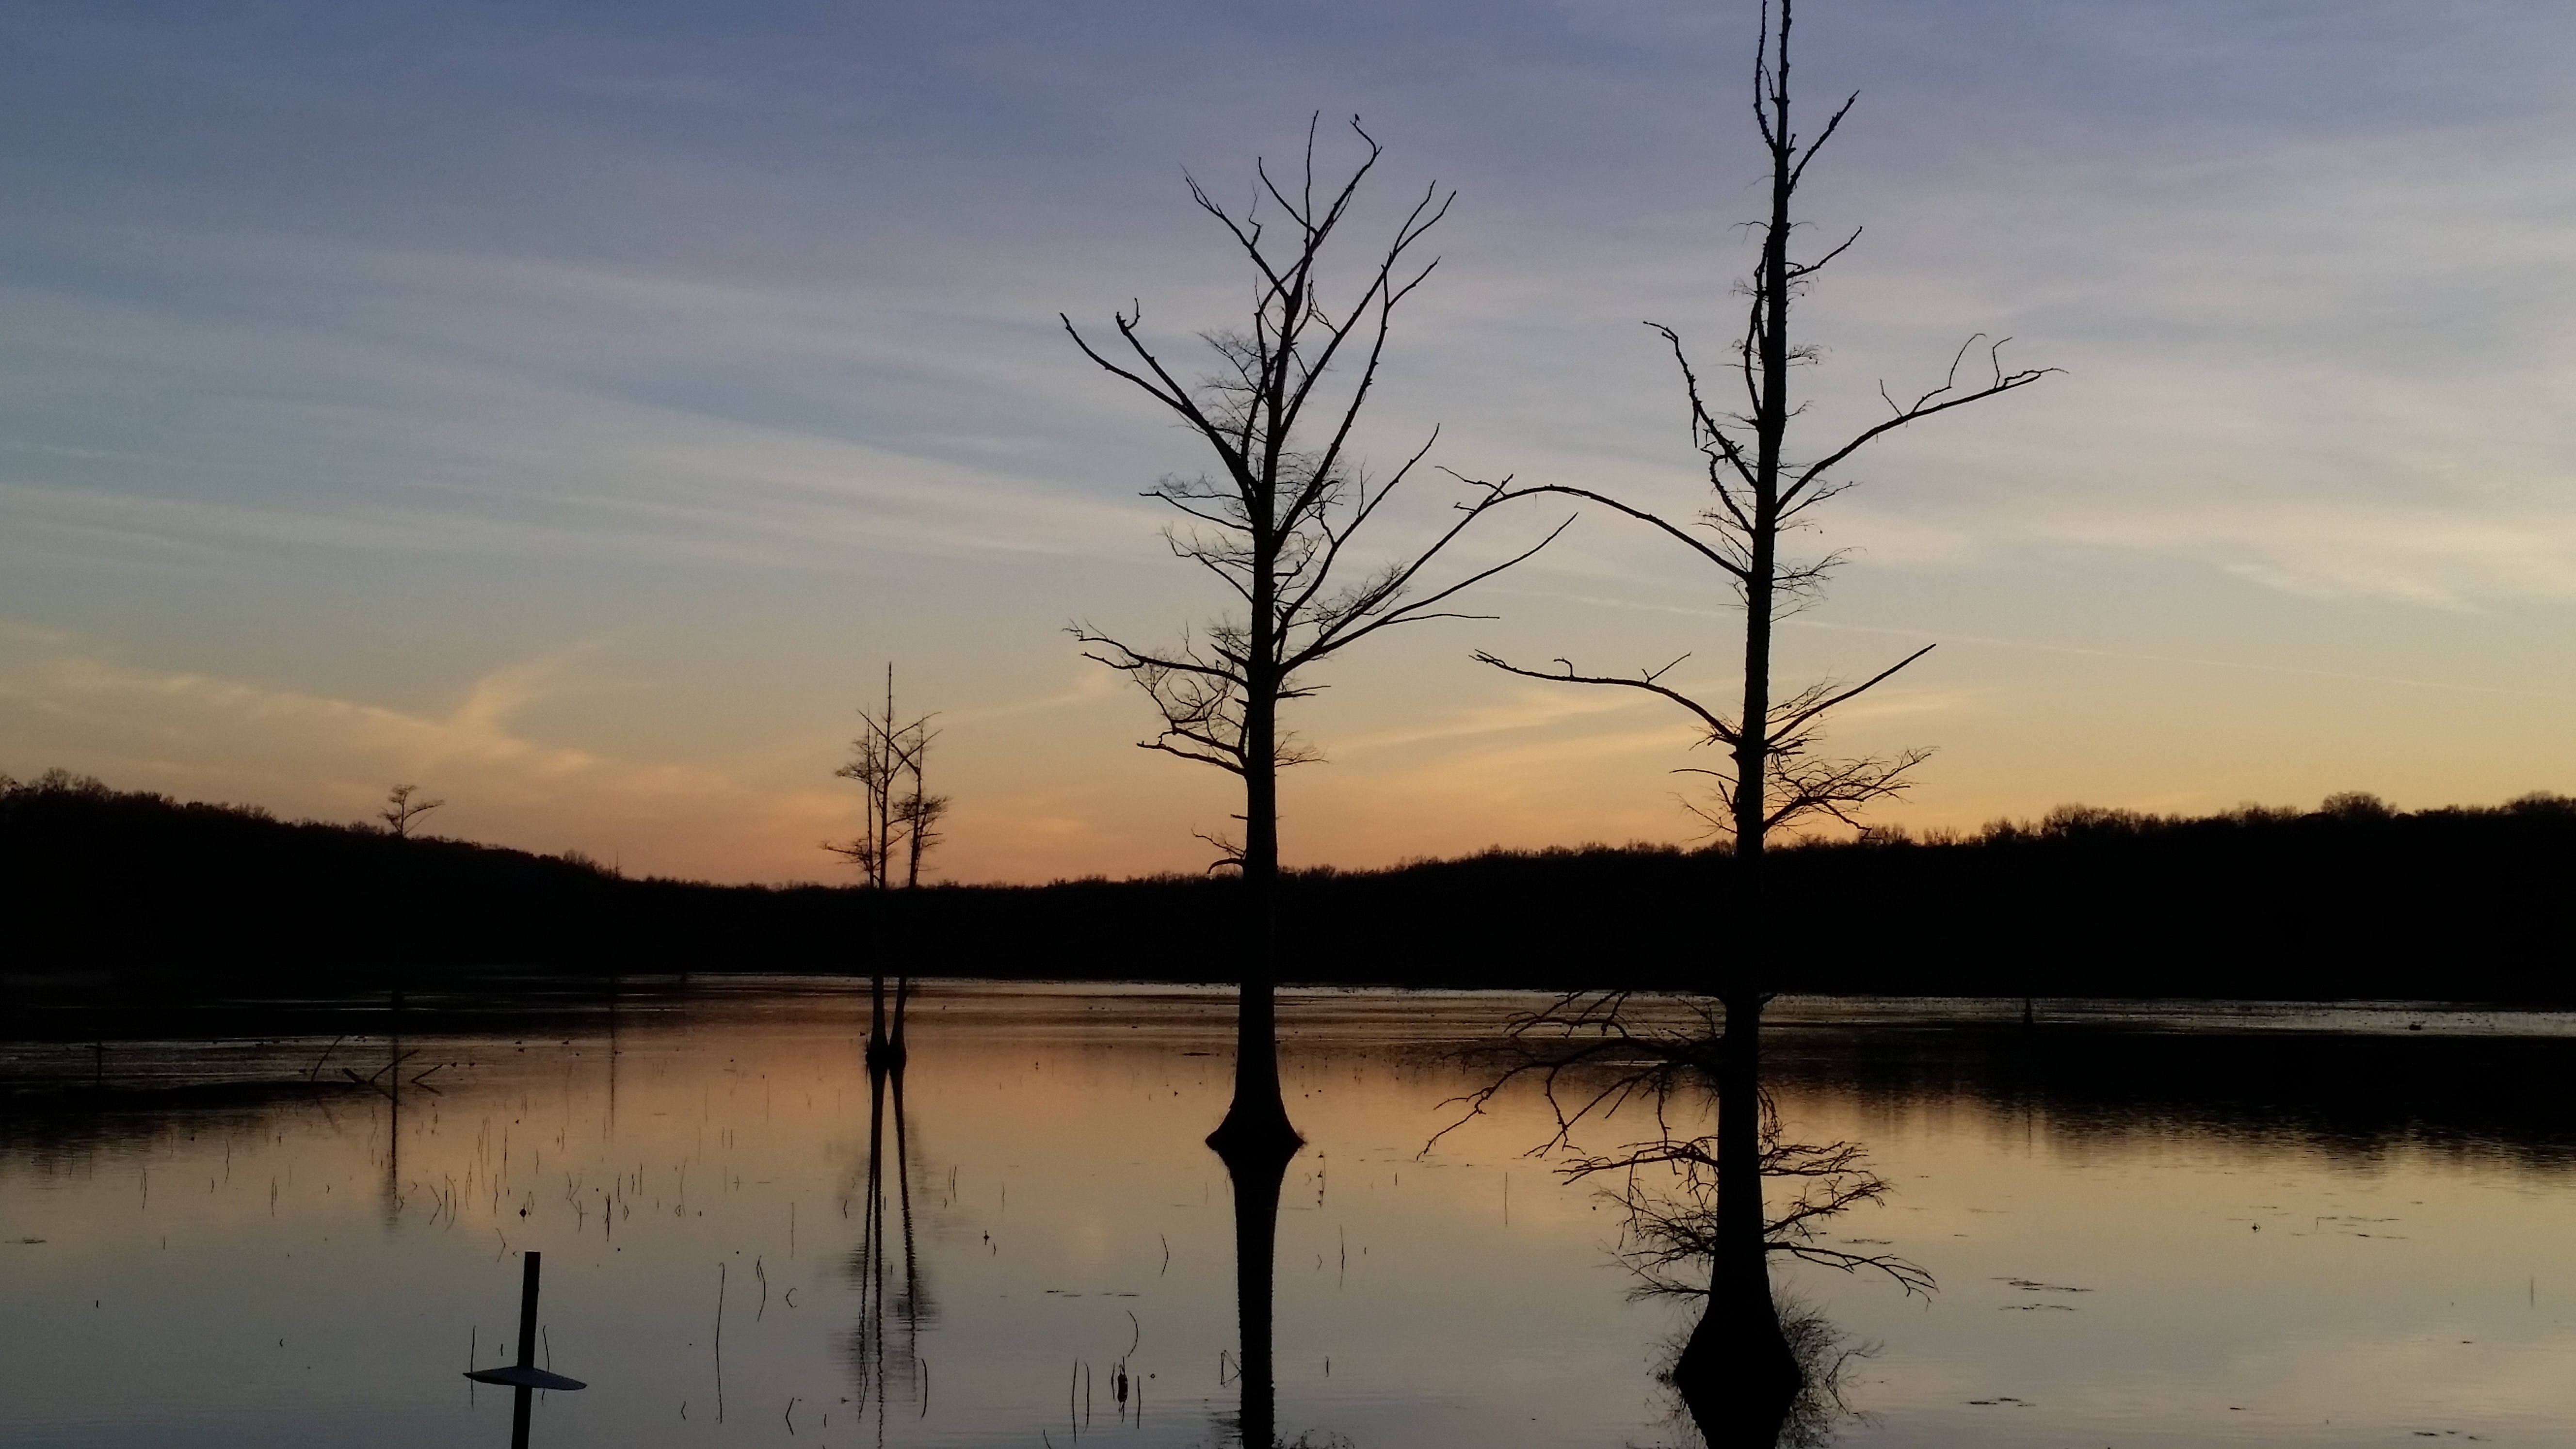
landscape, tree, water, nature, marsh, swamp, cloud, sky, sunrise, sunset, morning, lake, dawn, river, dusk, evening, reflection, reservoir, wetland, habitat, loch, natural environment, atmospheric phenomenon, woody plant